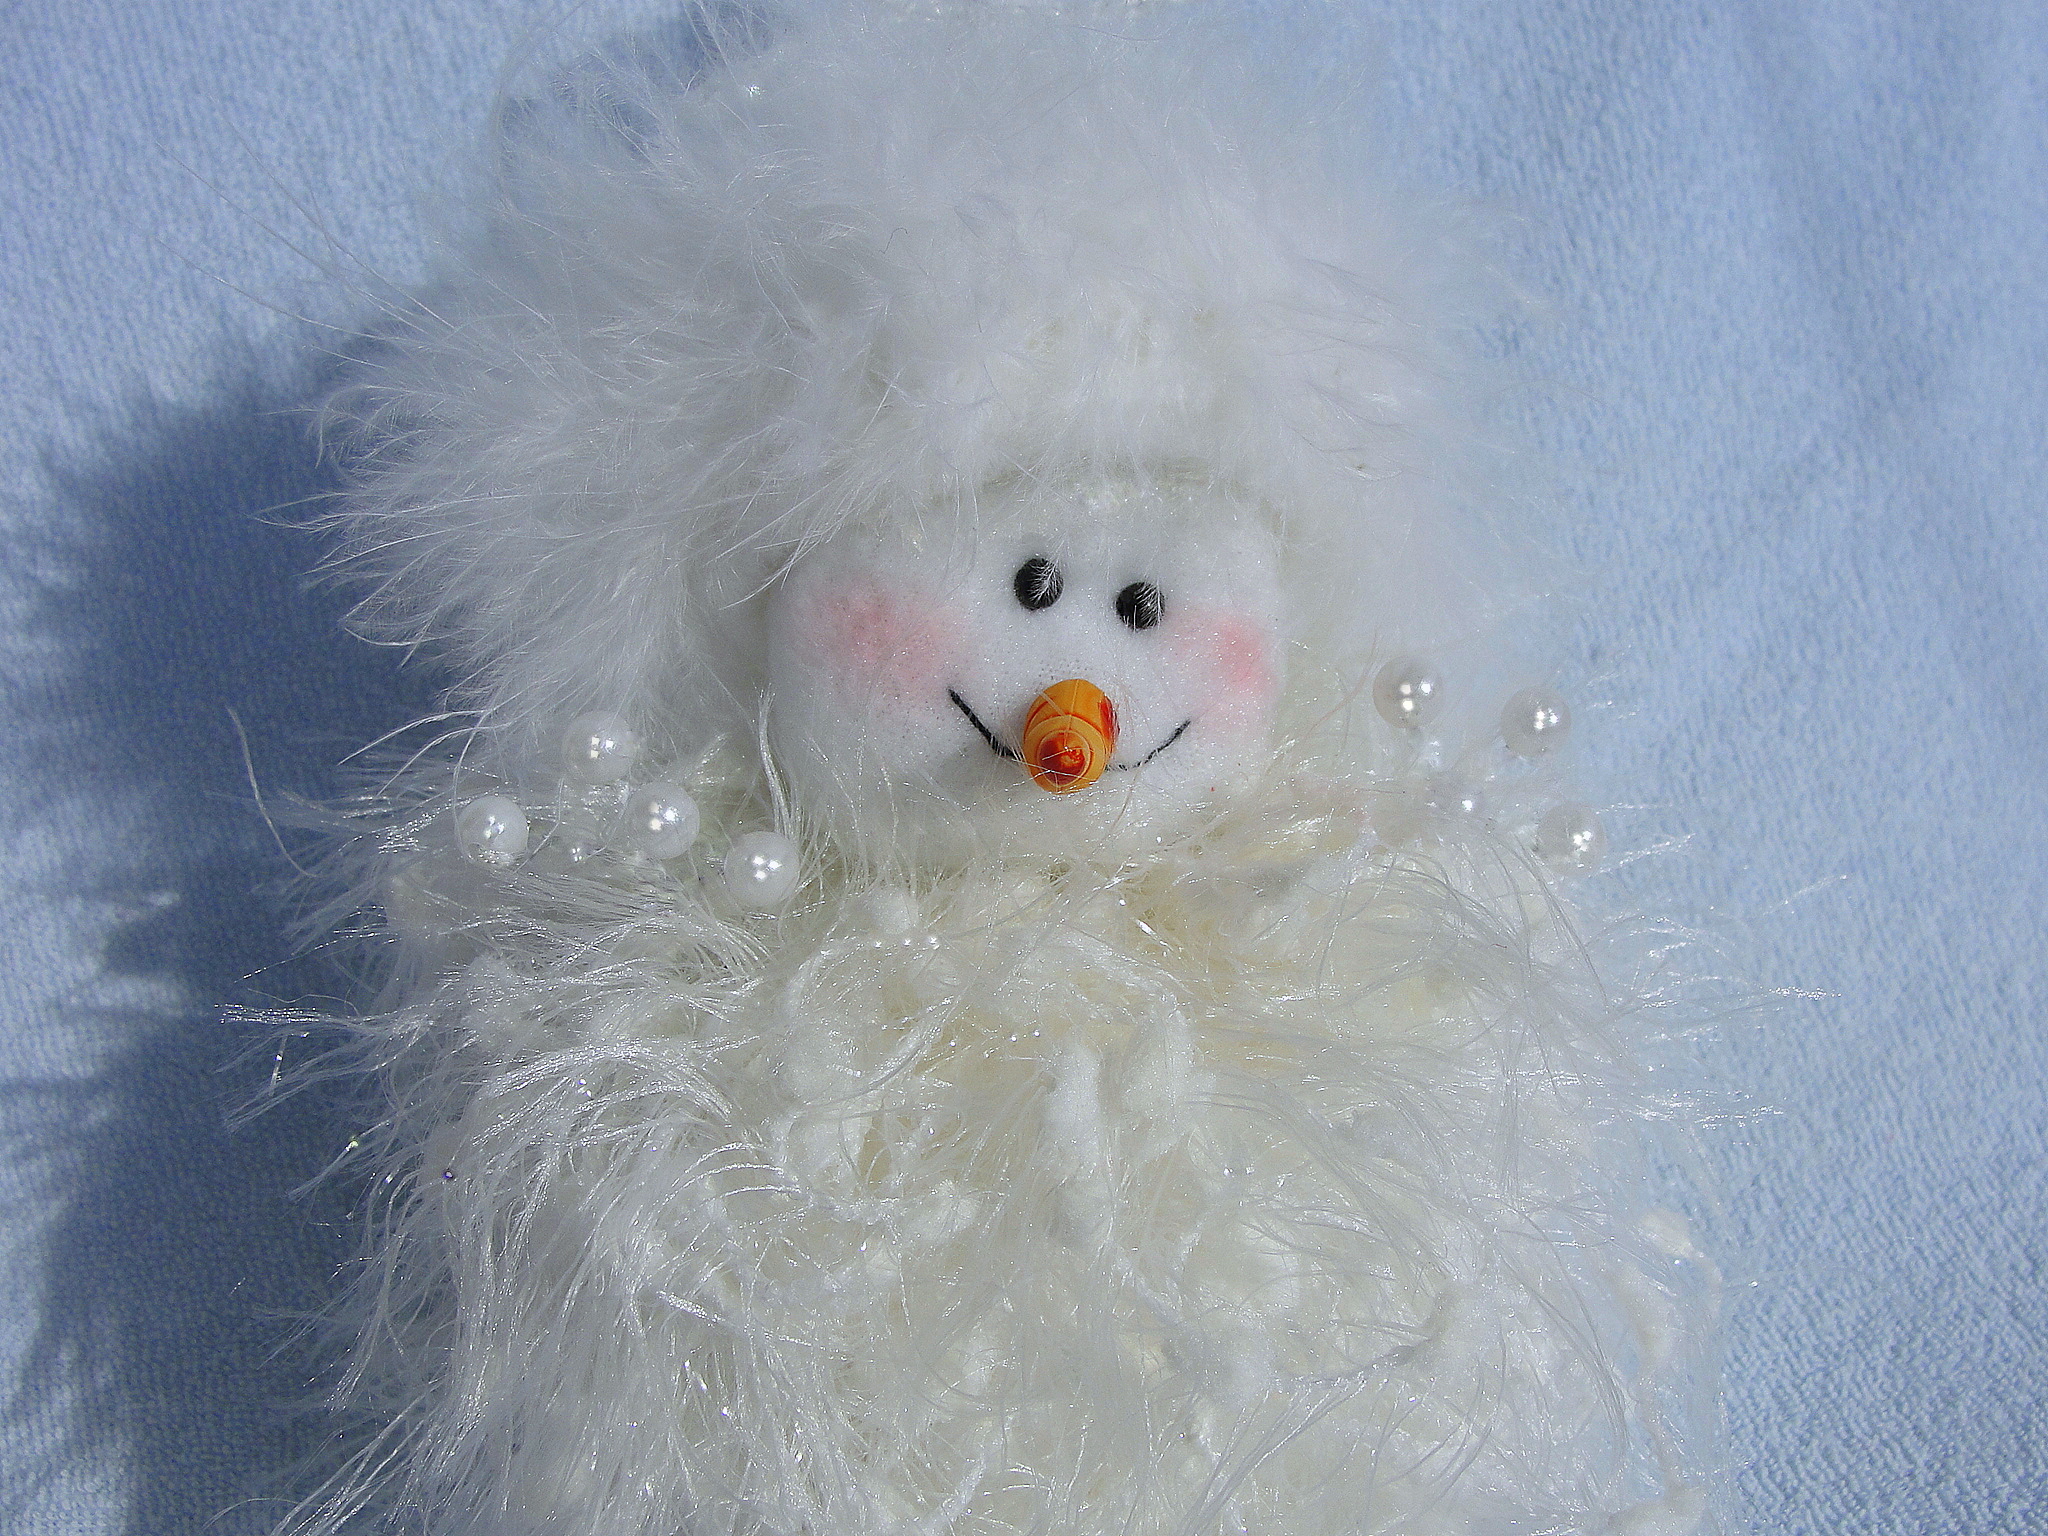
christmas decoration, snowman, stuffed toy, winter, snow